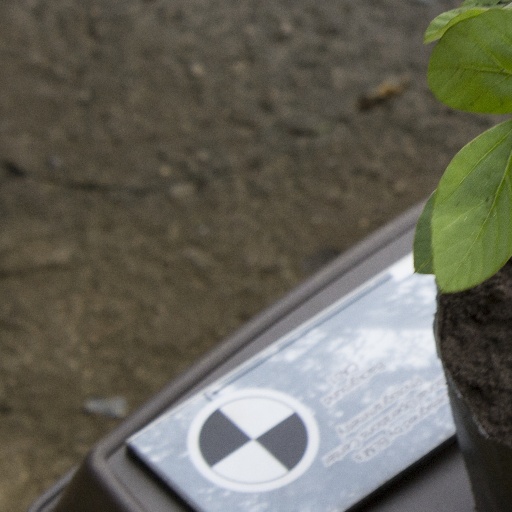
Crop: soybean